Bawean

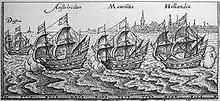
Expedition of Cornelis de Houtman. The ship "Amsterdam" (second left) crashed near Bawean. Engraving c. 17th century

Dutch sailors first visited Bawean during their trading expedition to Java led by the explorer Cornelis de Houtman – on 11 January 1597, the badly damaged expedition ship "Amsterdam" was abandoned and set on fire off the Bawean coast. In the 17–18th centuries, the island was regularly visited by ships of the Dutch East India Company, which was strengthening its position in this part of the Malayan archipelago, and in 1743 officially came under its control. The Island had little economic value and was used as a resting stop for ships sailing between Java and Borneo.